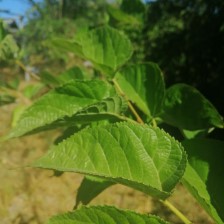
Variety: TaiwanStraberry